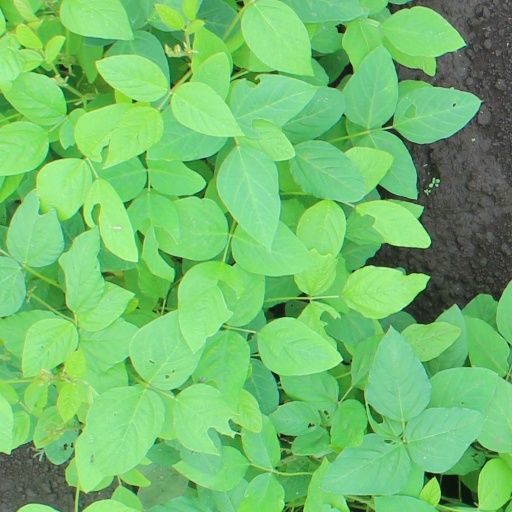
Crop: soybean